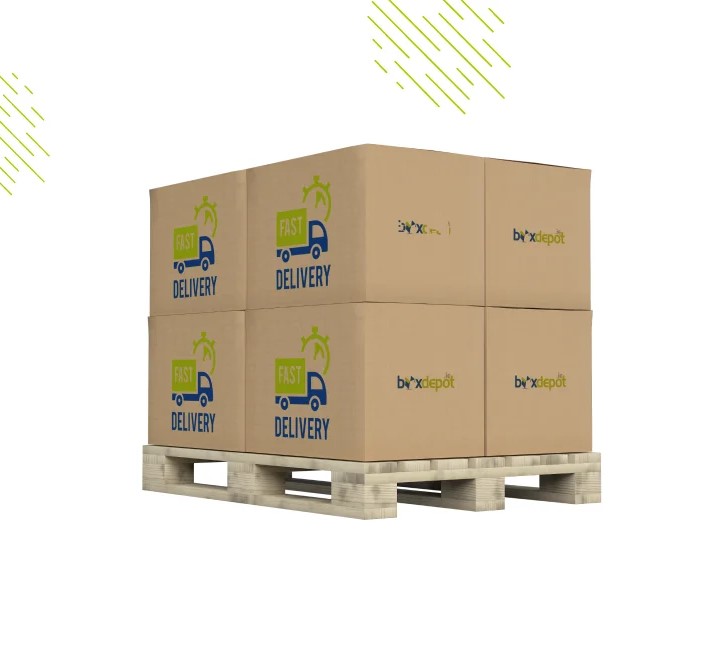
Label: cardboard